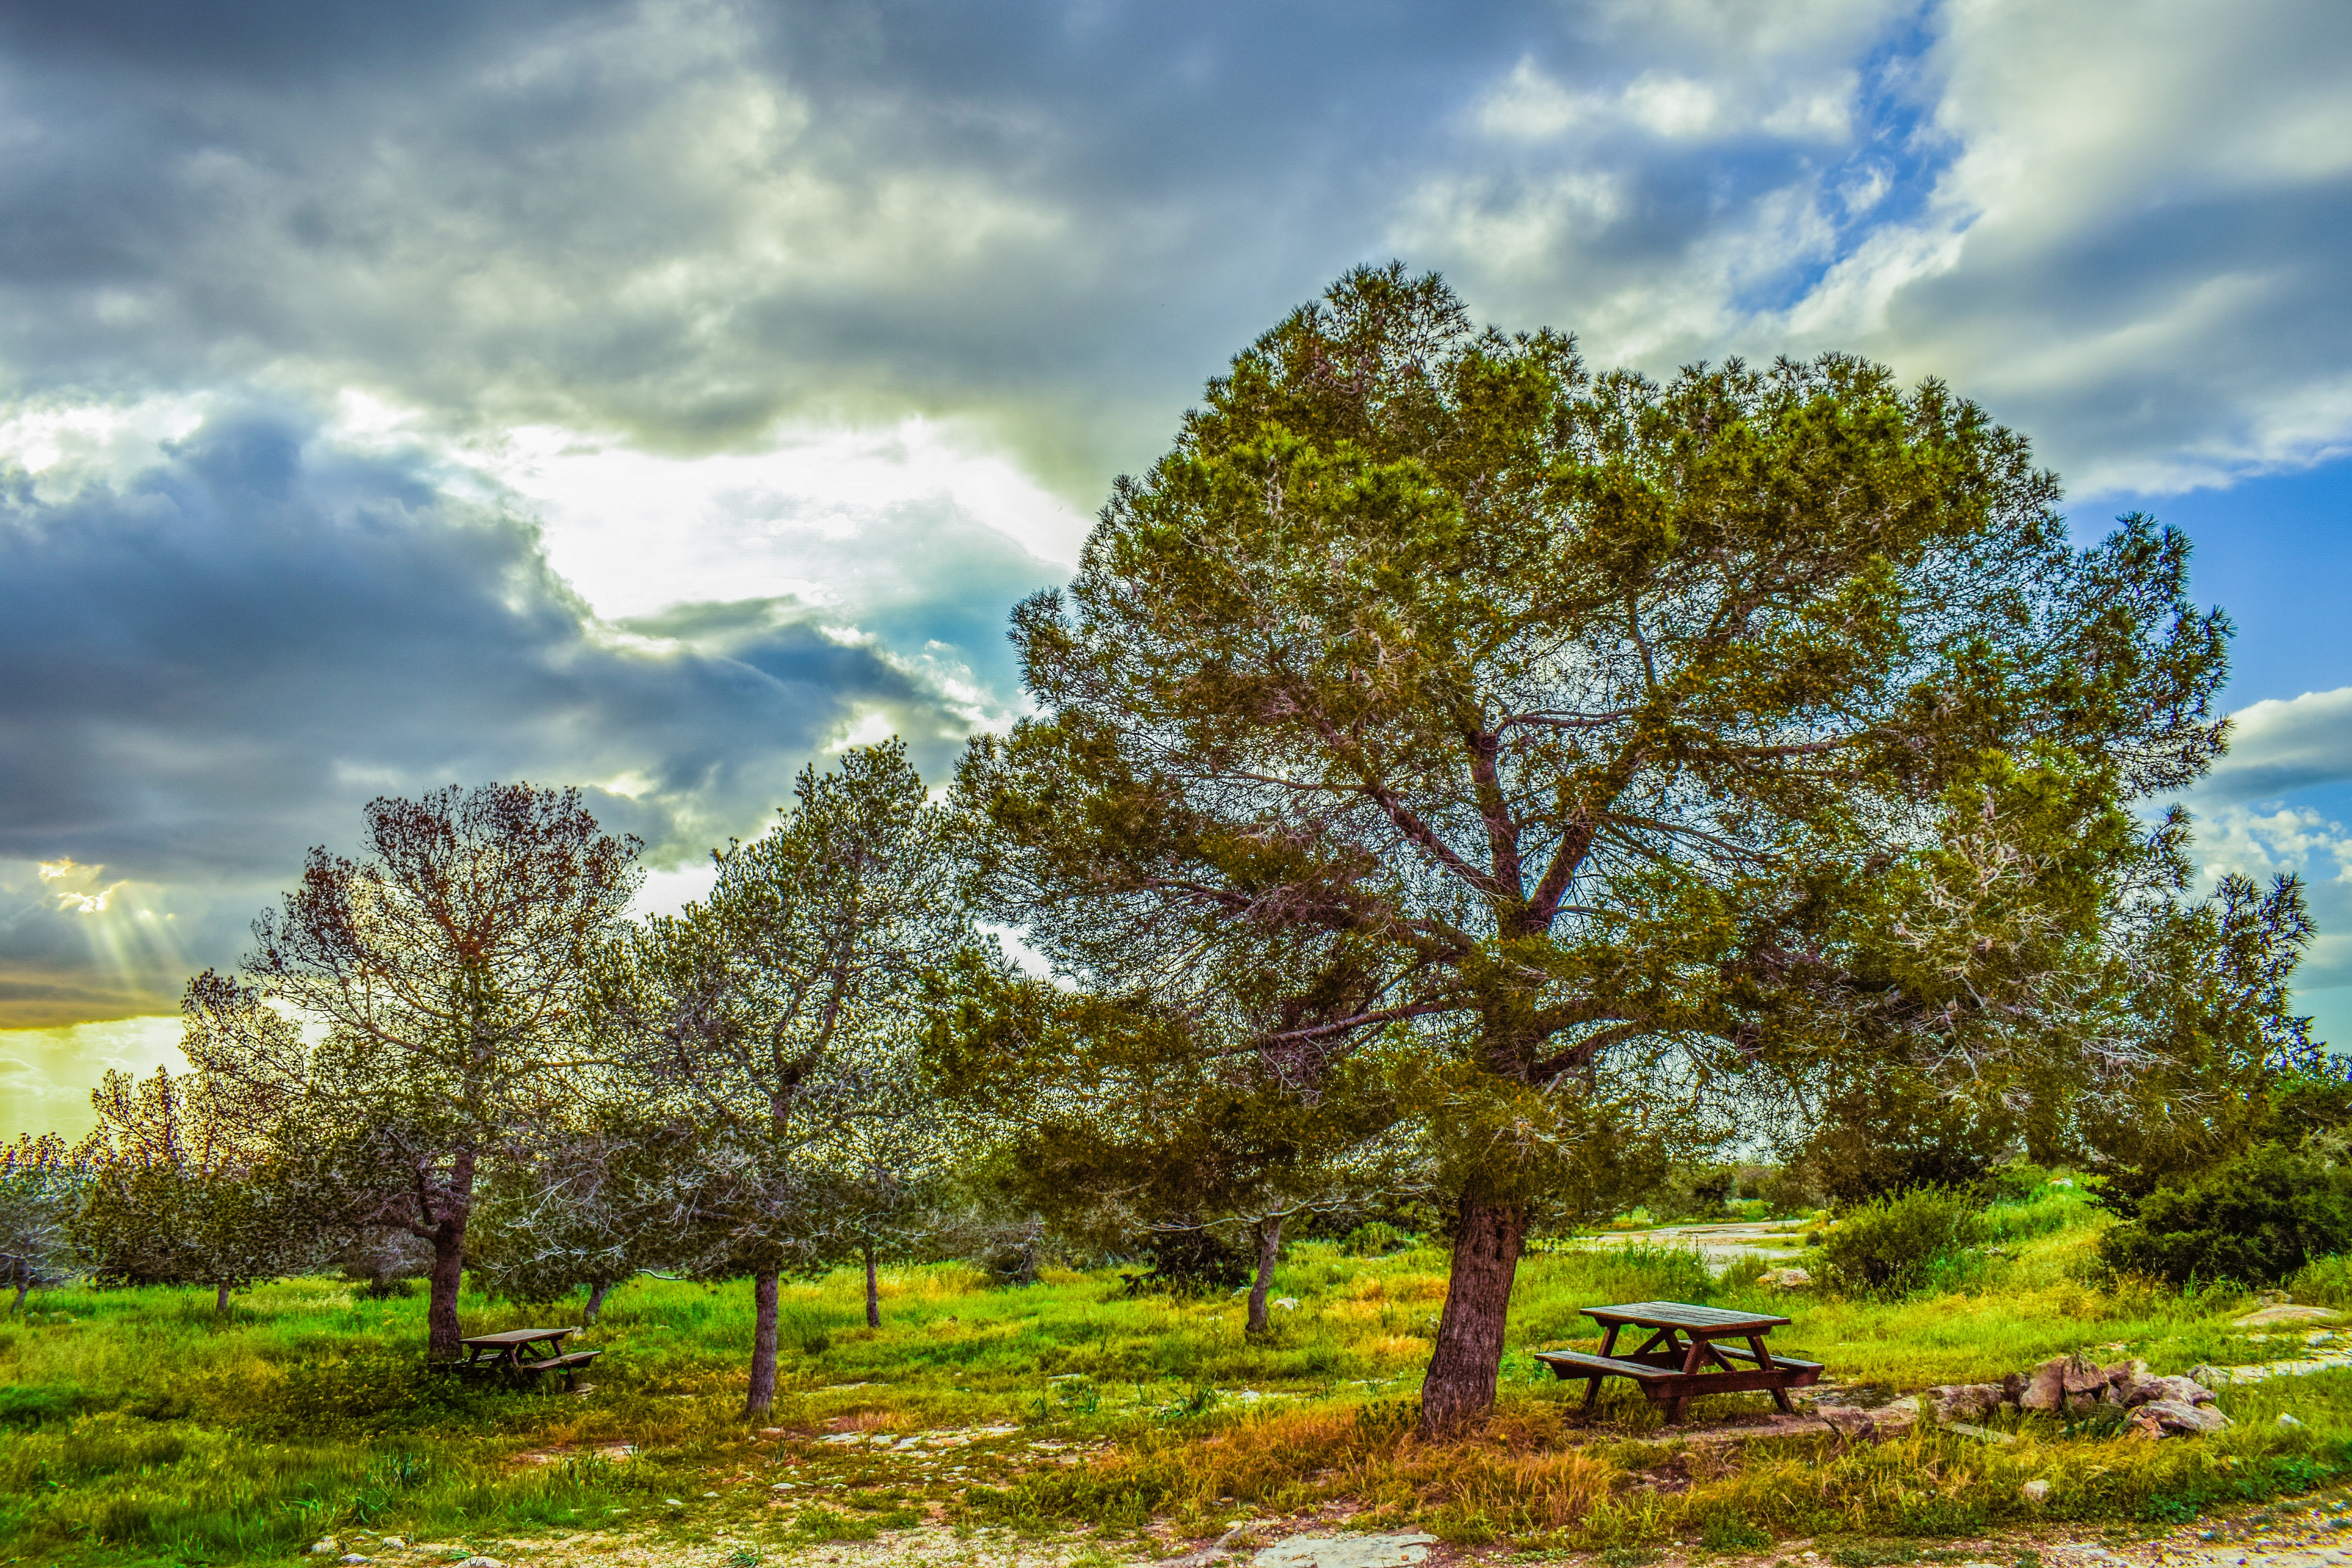
landscape, tree, nature, forest, grass, cloud, plant, sky, field, meadow, countryside, sunlight, leaf, country, autumn, scenery, season, trees, woodland, ecosystem, cyprus, rural area, flowering plant, woody plant, land plant, copse, coppice, picnic site